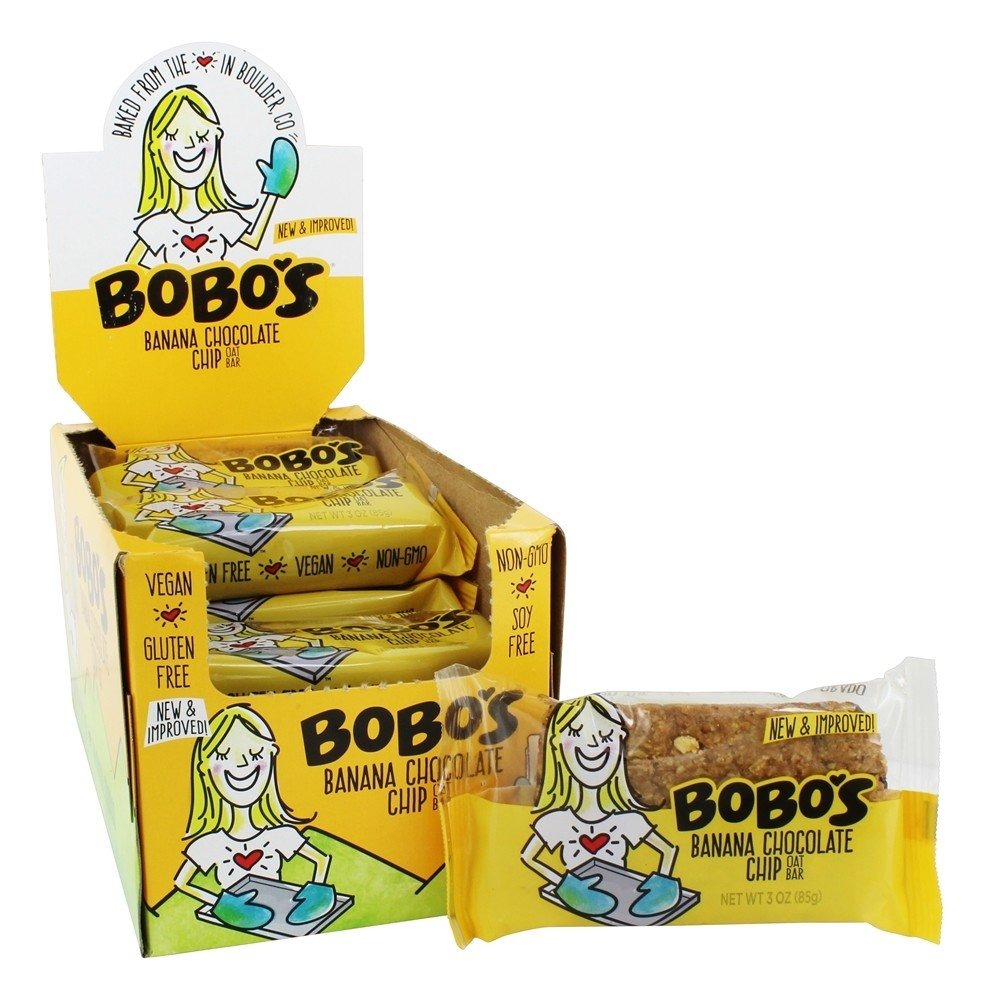
Item Name: Bobo's Oat Bars Banana Oat Bar 12 Count, 3 OZ
Bullet Point 1: Banana Flavored Oat Bars: Contains 12 oat bars with a banana flavor
Bullet Point 2: High Protein Snack: Provides 10-12g of protein per bar from rice protein
Bullet Point 3: Kid-Friendly Nutrition: A healthy snack option for kids and adults alike
Bullet Point 4: Convenient Portable Packaging: 12 individually wrapped bars in a resealable box
Bullet Point 5: Made in the USA: Produced in a GMP certified facility
Product Description: Breakfast
Value: 36.0
Unit: Ounce

Price: 36.96